Fantasy of Flight

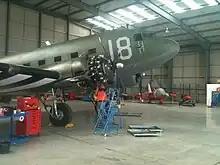
Crews work to solve an oil leak on N1944A prior to departure from England

For years Fantasy of Flight has maintained a storage building opposite the main property on the north side of Broadway Boulevard where aircraft awaiting restoration were stored. In late 2011, work began on a second building to double the storage space with the intention of spreading out the stored items a bit and opening the buildings to the public on a limited basis. Finally, in June 2011 preparations were sufficient to open one building for a special preview over the Father's Day holiday. The response to the limited, self-guided experience was overwhelmingly positive, and the building joined the attraction's public programming in the summer of 2012, with the second building scheduled to open shortly thereafter.